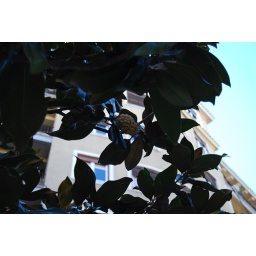
The tree near my house